Sibyl de Neufmarché

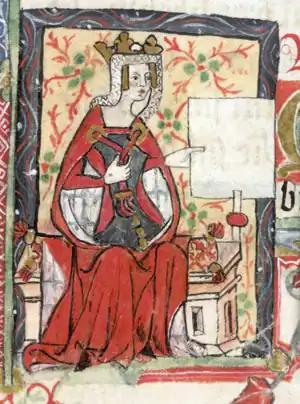

Miles transferred his allegiance to Empress Matilda, on her return to England in 1139. According to Professor Edmund King, Miles' decision to support Matilda was guided by expediancy rather than principle, and the necessity of joining forces with Matilda's illegitimate half-brother, the powerful Robert, Earl of Gloucester, who was the overlord of some of Miles' fiefs. Stephen stripped Miles of the title 'Constable of England' in punishment for having deserted him. On 25 July 1141, in gratitude for his support and military assistance and, according to historian R.H.C. Davis, possibly to compensate Miles for having appeared to have lost the constableship, Matilda invested him as 1st Earl of Hereford. He also received St. Briavels Castle and the Forest of Dean. At the time Matilda was the "de facto" ruler of England, Stephen having been imprisoned at Bristol following his capture the previous February after the Battle of Lincoln. Sibyl was styled Countess of Hereford, until Miles' unexpected death over two years later. In 1141, Miles received the honour of Abergavenny from Brien FitzCount, the (likely illegitimate) son of Duke Alan IV of Brittany. This was in appreciation of the skilled military tactics Miles had deployed which had spared Brien's castle of Wallingford during King Stephen's besiegement in 1139/1140. Matilda gave her permission for the transfer.